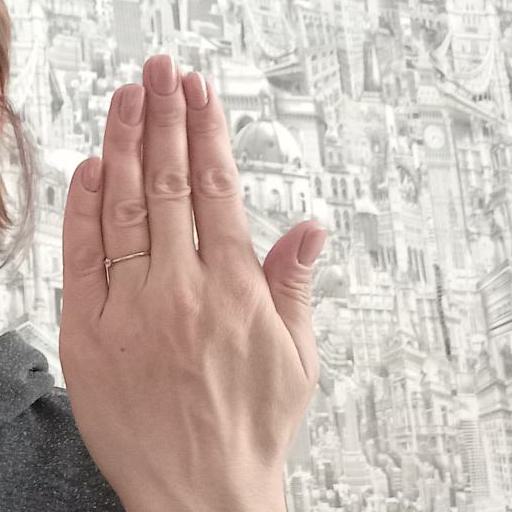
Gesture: stop_inverted